South Devon Militia

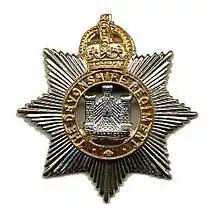
The badge of the Devonshire Regiment, adopted by the whole regiment in 1883.

The Childers Reforms of 1881 took Cardwell's reforms further, and the Militia regiments became integral parts of their Regular county regiment, with the 11th Foot becoming the Devonshire Regiment of two battalions and the two Devon Militia regiments becoming the 3rd and 4th battalions. This caused some confusion: because there had been no established order of precedence, when Militia regiments were brigaded together they had traditionally drawn lots for precedence in that year's camp; this became an annual ballot between the counties. Then in 1833 individual regiments were balloted for a permanent order of precedence and this list was continued in 1855: the East Devons were drawn as No 41, the South Devons as No 25. Normally this only affected matters such as positions on the parade ground, but when the militia became numbered battalions it meant that the former South Devons (now the 2nd) became the 3rd Battalion, (2nd Devon Militia) Devonshire Regiment by virtue of their higher precedence, while the 1st Devons became the 4th Battalion (1st Devon Militia).